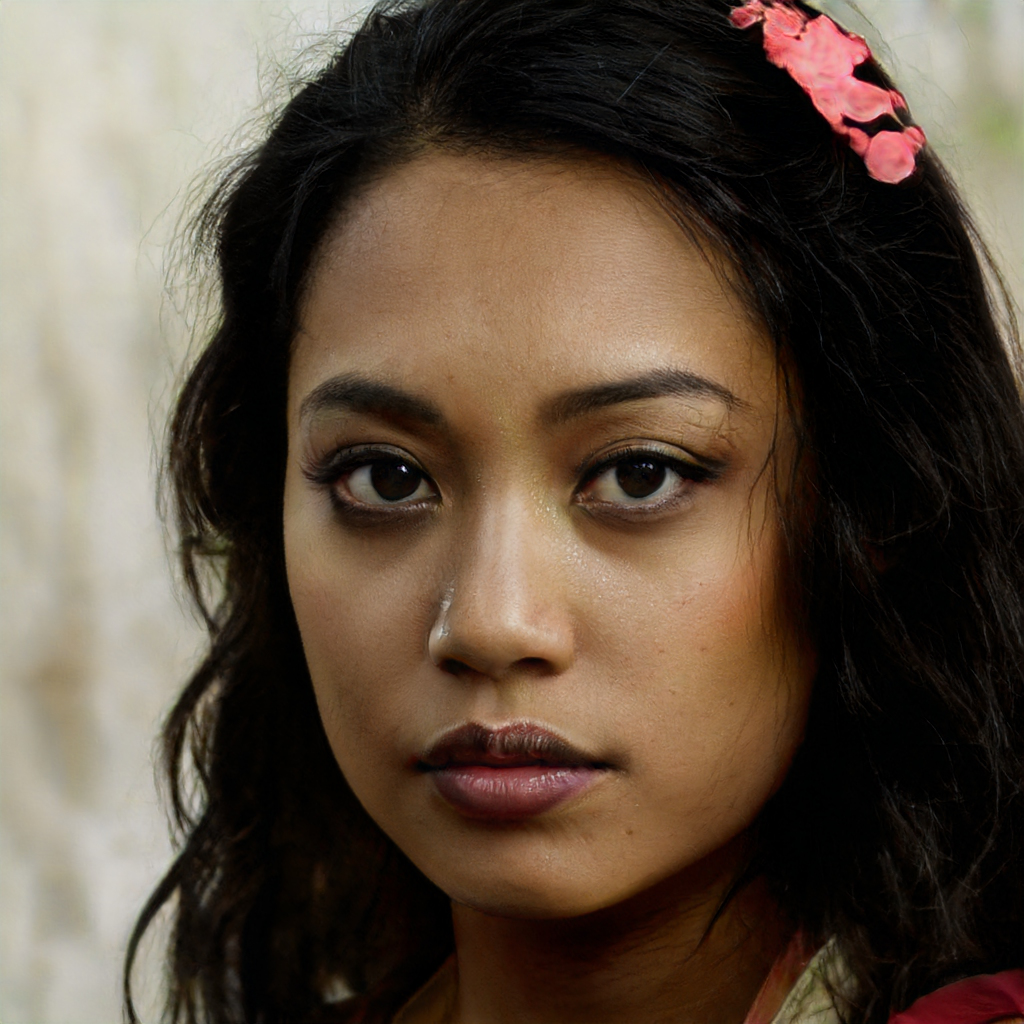
Portrait style: Real Portrait